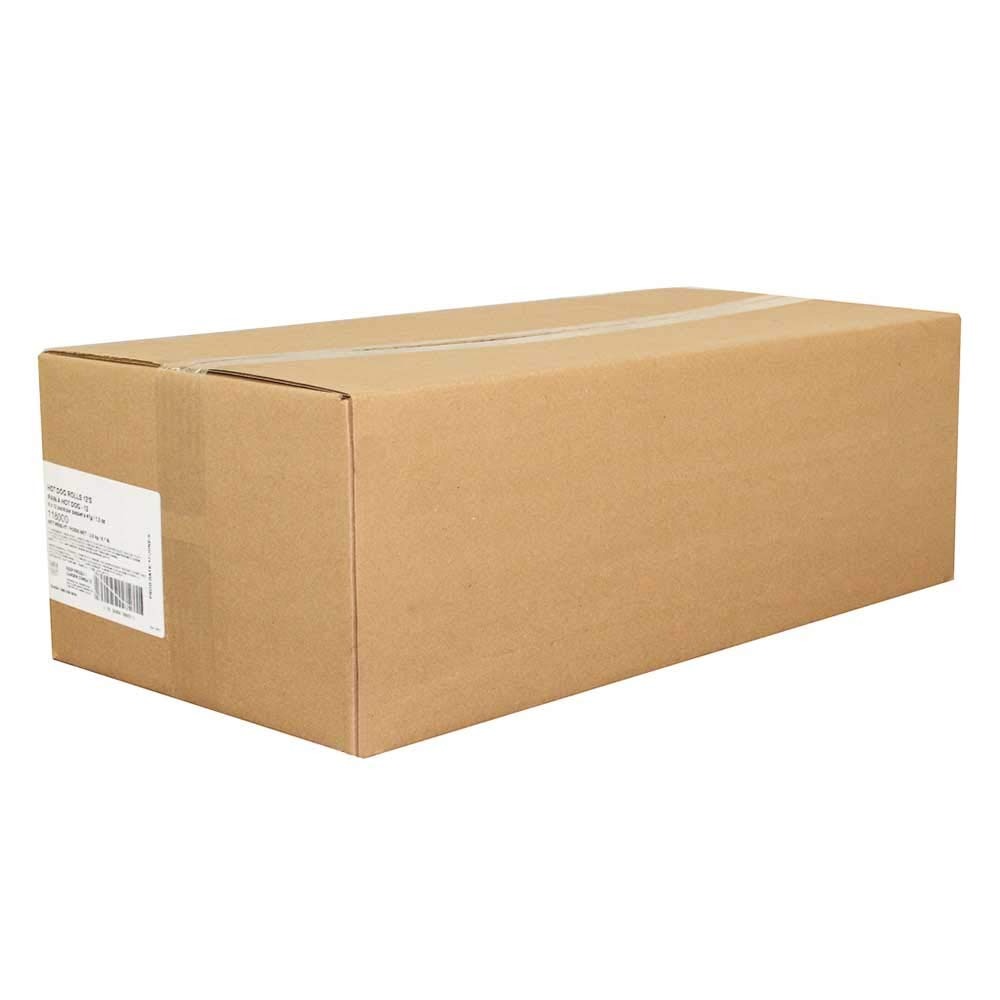
Item Name: Dempsters Hot Dog Roll - 12 per pack - 8 packs per case.
Product Description: Ingredients - Enriched wheat flour, water, yeast*, glucose-fructose/sugar, vegetable oil (canola or soybean), salt, calcium propionate, sodium stearoyl-2-lactylate. May contain wheat gluten, vinegar, monoglycerides, sorbic acid and potassium sorbate. *order may change. May contain sesame seeds, soybean, milk ingredients and sulphites.
Value: 96.0
Unit: Count

Price: 99.41